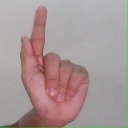
अक्षर: ळ